San Bernardino train disaster

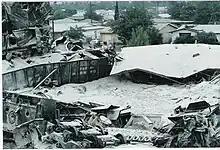
Buried house on Duffy St.

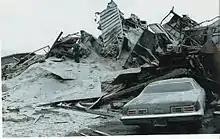
Destroyed house on Duffy St.

Data from the locomotives' "black boxes" (event recorders) showed that the third head end locomotive's dynamic brakes were not functioning at all, although the sound of the cooling fans misled crews into believing dynamic braking was functional. It was also determined after the wreck that the engineer operating the helper locomotives knew of the faulty dynamic brakes on one of his units, but did not communicate that information to the head end crew. The combination of weight miscalculation, poor communication and faulty brake equipment resulted in a total train weight that was too great to adequately control speed on the downhill grade. Once dynamic braking had been defeated by the helper engineer's emergency brake application, the enormous weight of the heavily loaded cars caused rapid acceleration that could not be resisted solely by mechanical braking. The train catapulted from the 35 mph curve next to Duffy Street at 110 mph, scattering locomotives and cars, as well as lading. Leading the train was Southern Pacific SD40T-2 8278, Southern Pacific SD45Rs 7551 and 7549, and Southern Pacific SD45T-2 9340, which were on the head end, 69 hopper cars loaded with trona, and Southern Pacific SD40T-2 8317 and Southern Pacific SD45R 7443 on the helper end.